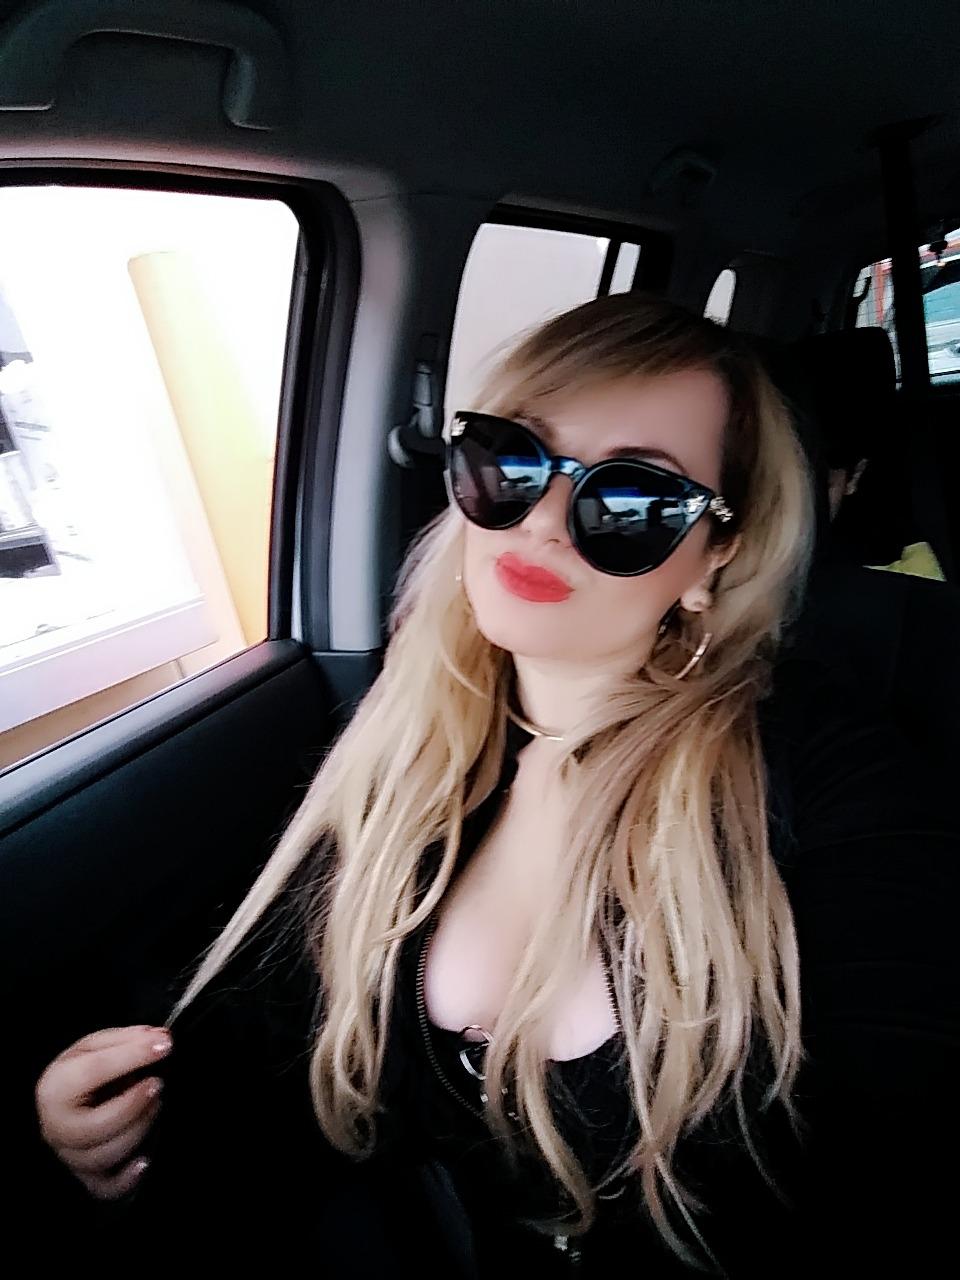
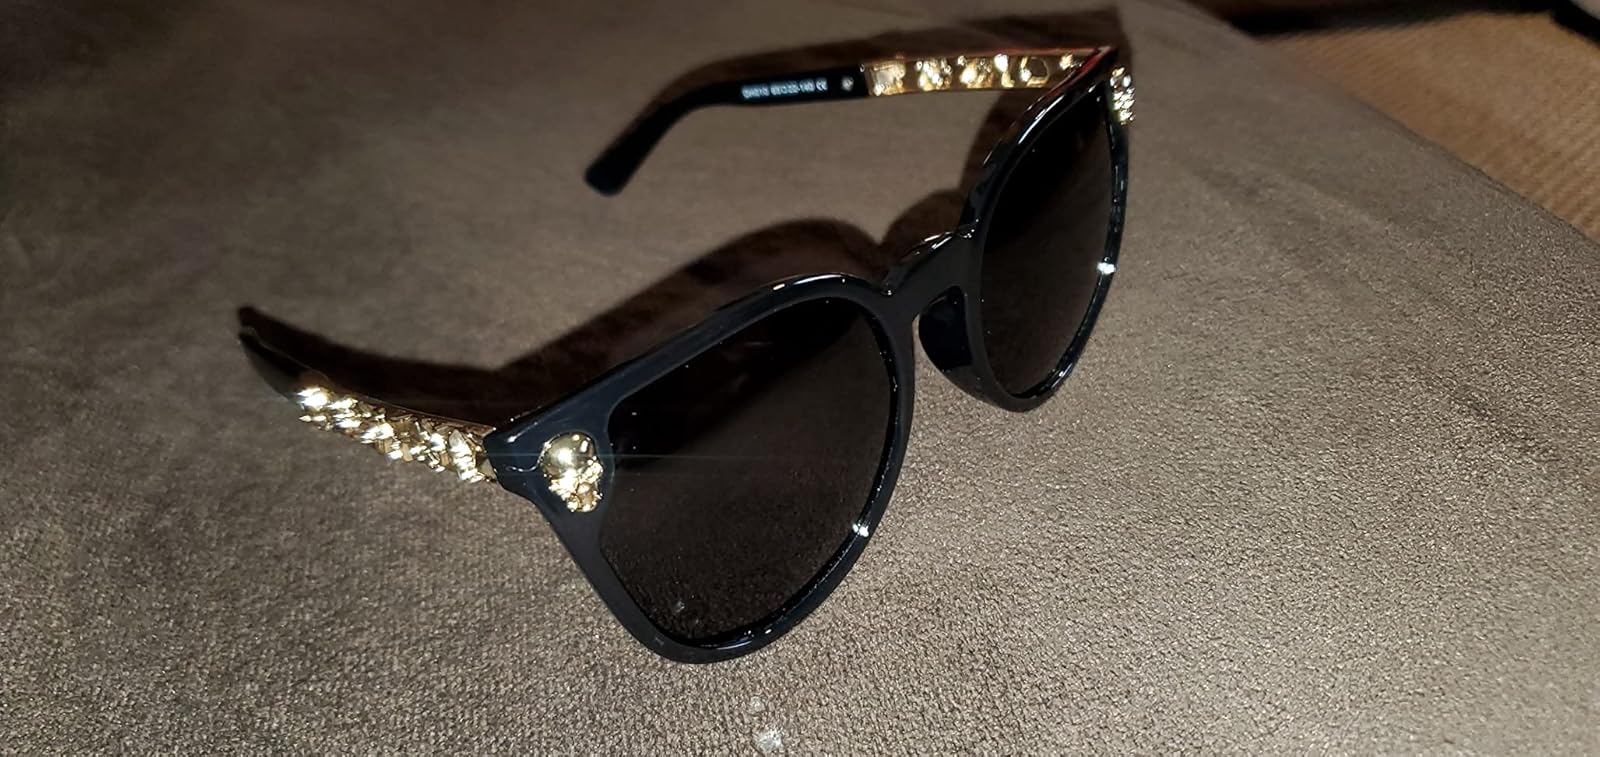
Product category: accessories_sunglasses
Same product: yes